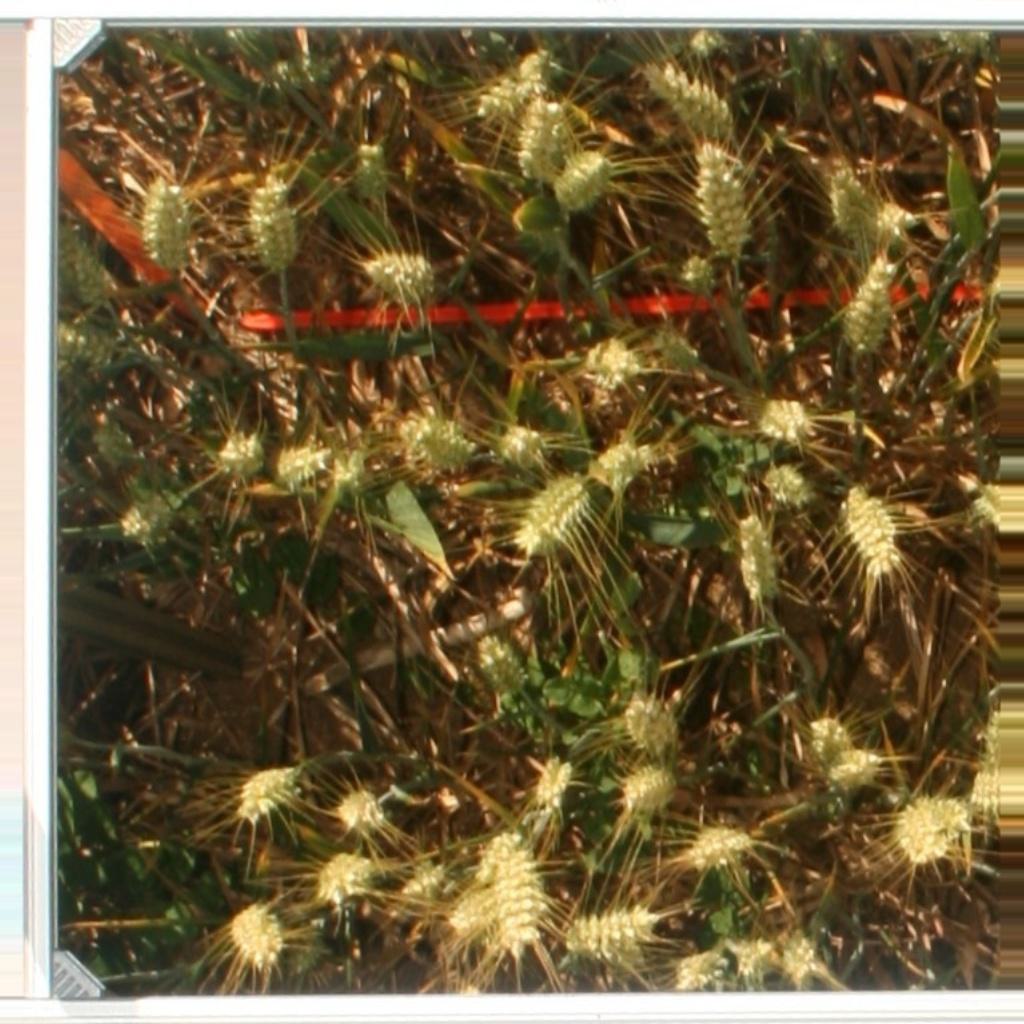
Country: France
Location: VLB
Wheat development stage: Filling - Ripening